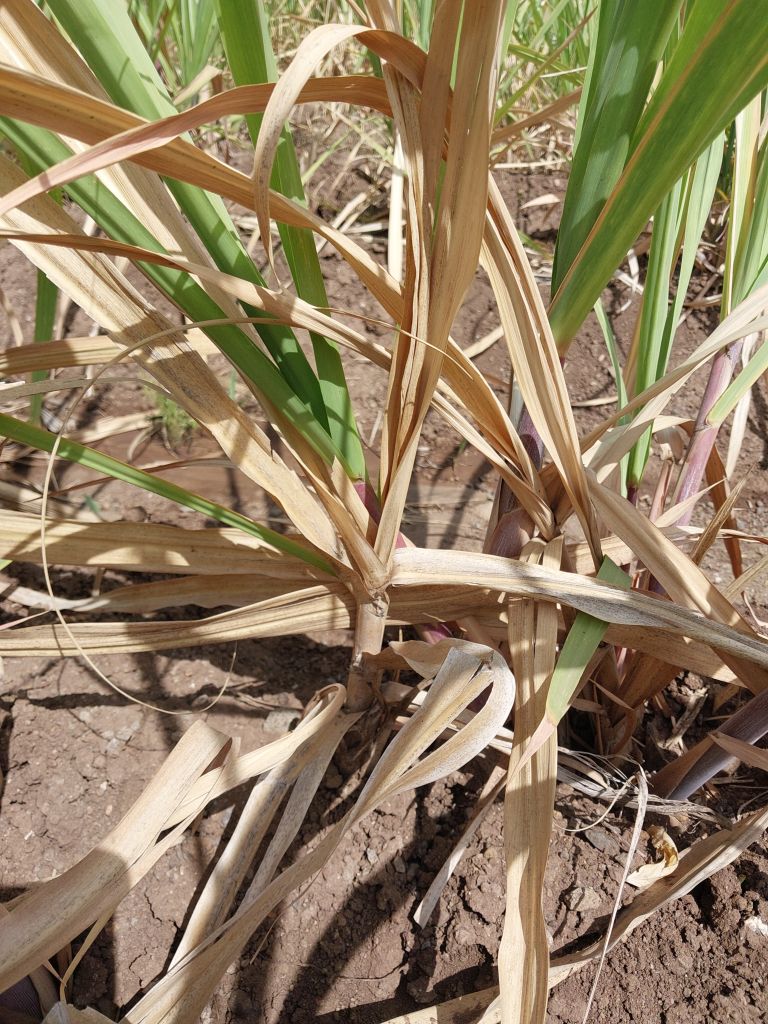
Label: Dried